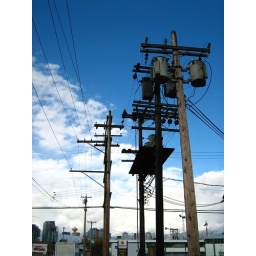
The sky is never this blue in Vancouver